H. G. Peter

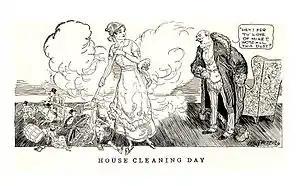
Cartoon by H. G. Peter, "Judge Magazine", Feb. 6, 1915.

Marston and Peter were peers and supporters of the suffragettes and feminists of the early 20th century. Marston — an extended family member to birth control activists Margaret Sanger and Ethel Byrne — often wrote, lectured, and taught in favor of equality for women, and Peter and his wife Adonica Fulton often drew editorial cartoons in supportive magazines, such as Judge, which featured "The Modern Woman" page from 1912 to 1917. Marston stated that he felt the intention of their work was a "psychological propaganda for the new type of woman who, I believe, should rule the world."